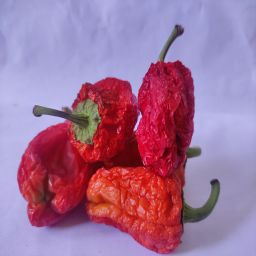
Crop: Bell Pepper
Quality: Dried